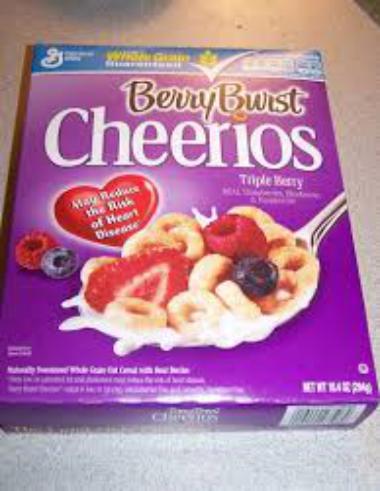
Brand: Berry Burst Cheerios
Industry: Food